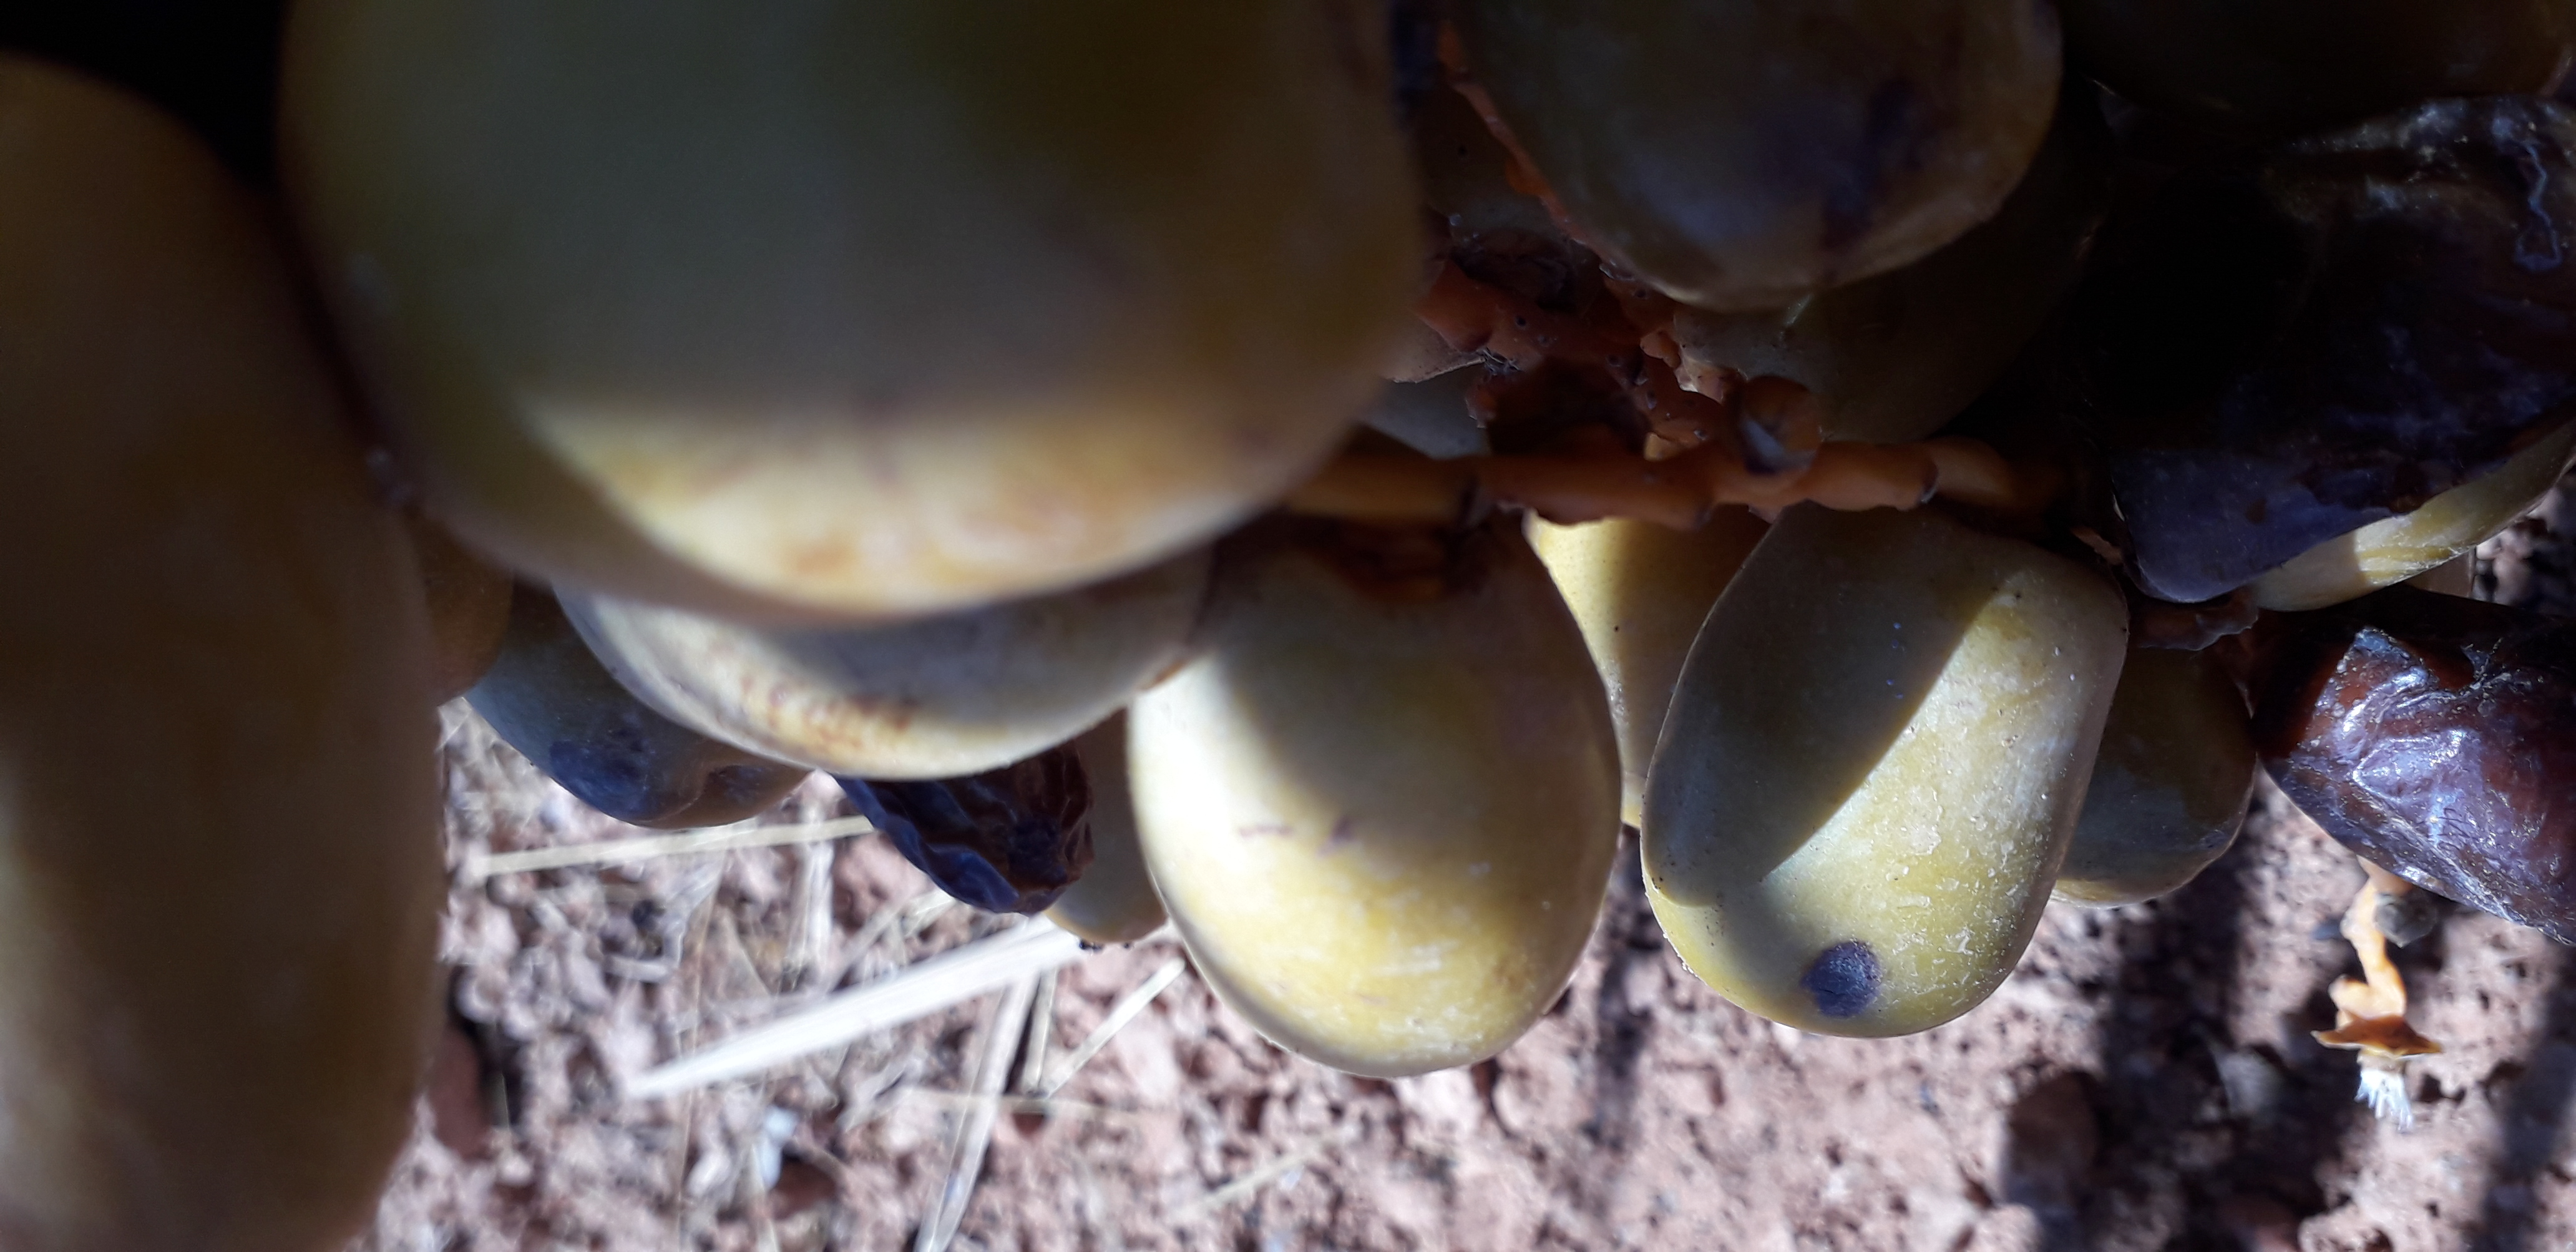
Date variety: Boufagous